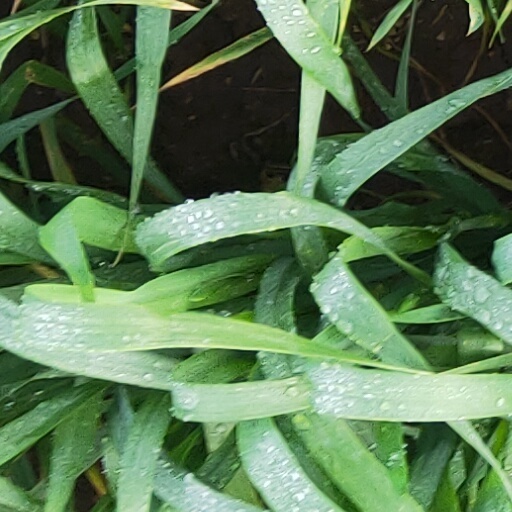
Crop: wheat